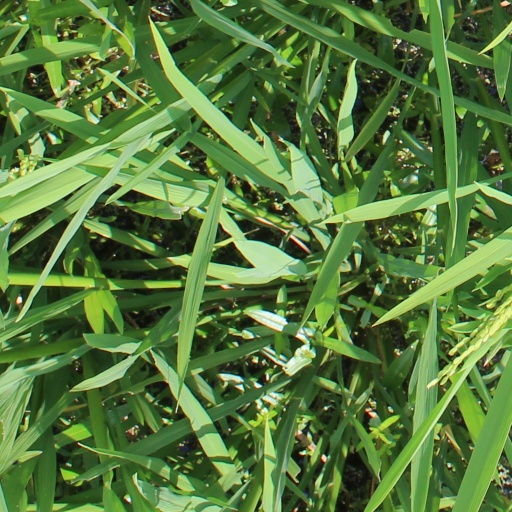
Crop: rice